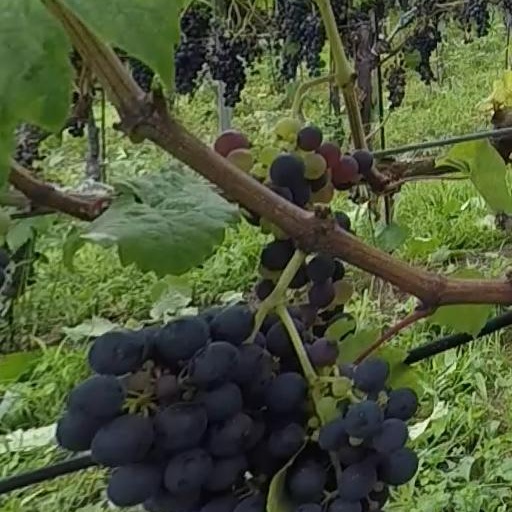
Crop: grape